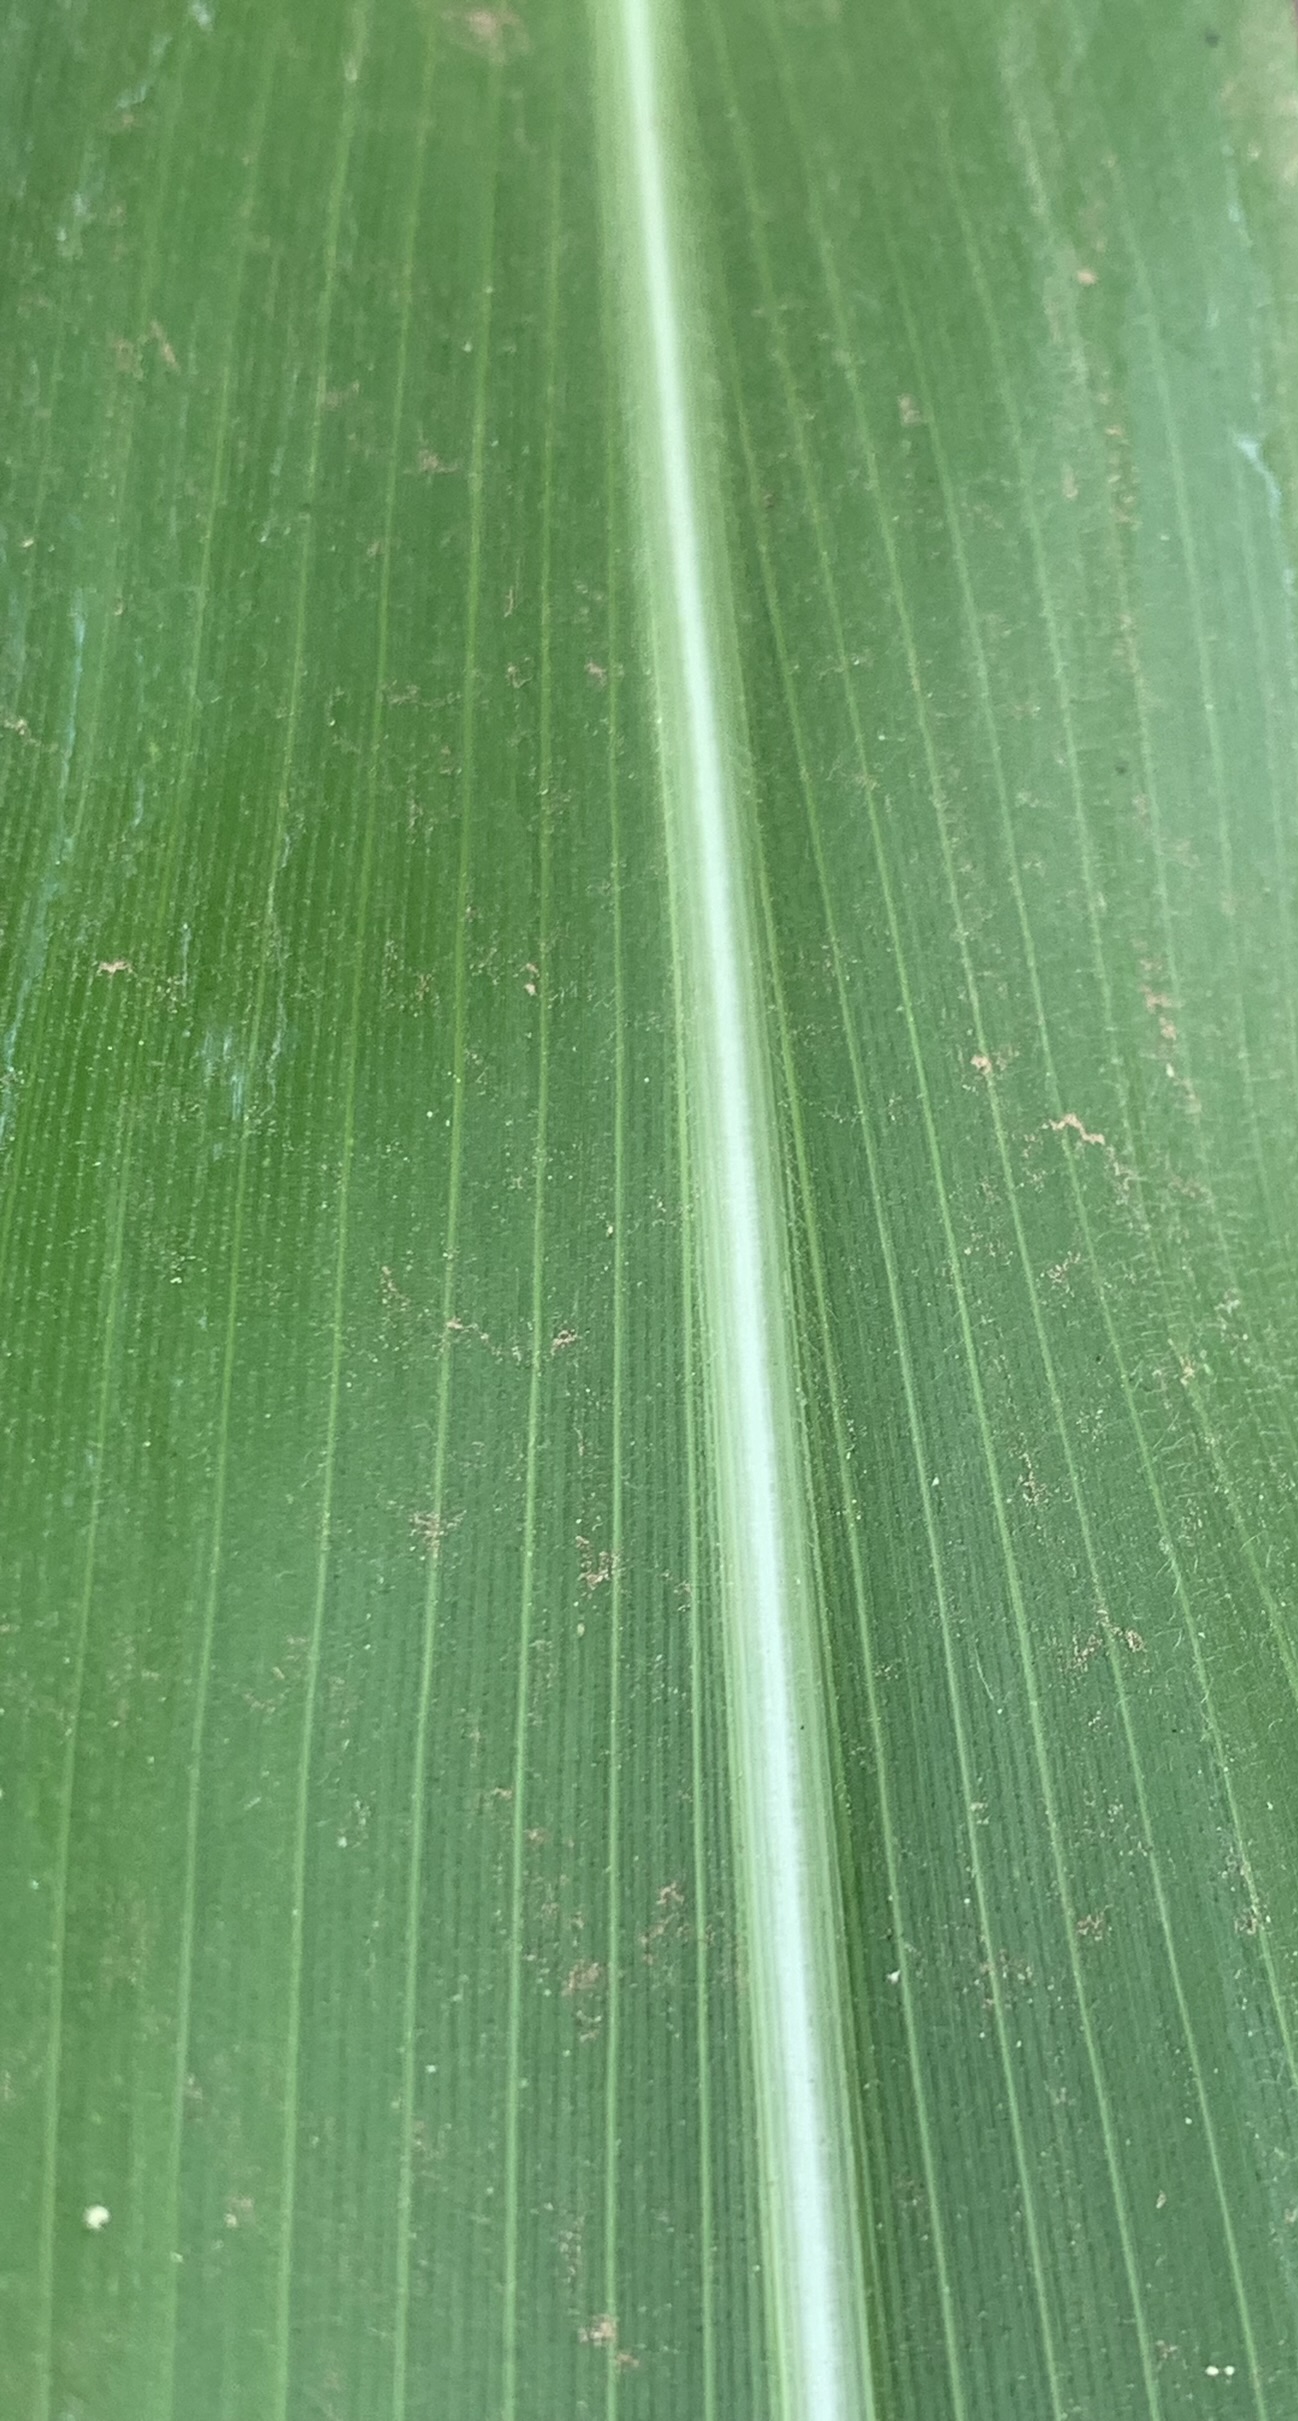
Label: Healthy